Robert Alfred Vaughan

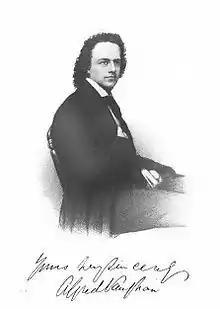
Robert Alfred Vaughan

The eldest child of Robert Vaughan, he was born at Worcester on 18 March 1823, a seven-months child who was frail. His father began his education, and he entered University College school, London, in 1836 at age 13. Passing on to University College, he graduated B.A. at the age of 19 (1842) with classical honours, in London University. In 1843 he became a student at the Lancashire Independent College, under his father's presidency.